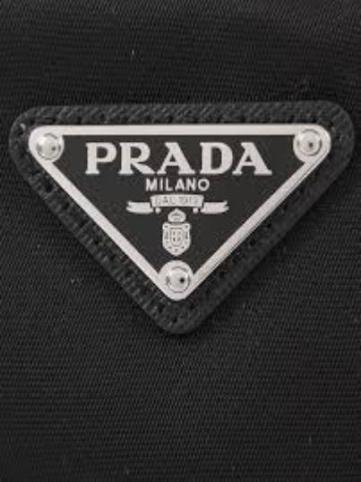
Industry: Clothes